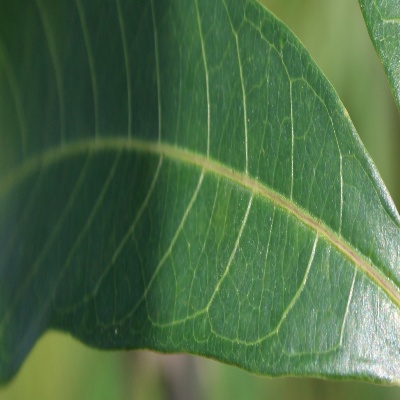
Crop: Cassava
Condition: healthy